Sarah Brightman: In Concert

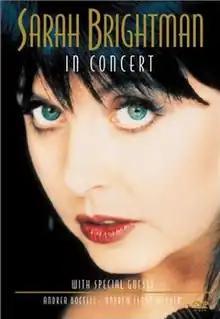

Sarah Brightman: In Concert is a live concert recording by English soprano Sarah Brightman. Recorded at the Royal Albert Hall, it was released on DVD and VHS in 1998 and reissued in 2008 in DVD and CD. Guests in the concert include Adam Clarke, Andrew Lloyd Webber and Andrea Bocelli. The conductor is Paul Bateman who leads the English National Orchestra.